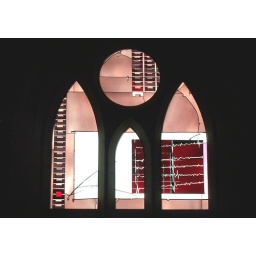
Medical themed stained glass window designed by Johannes Schreiter at the medical and dental school library, Royal London Hospital